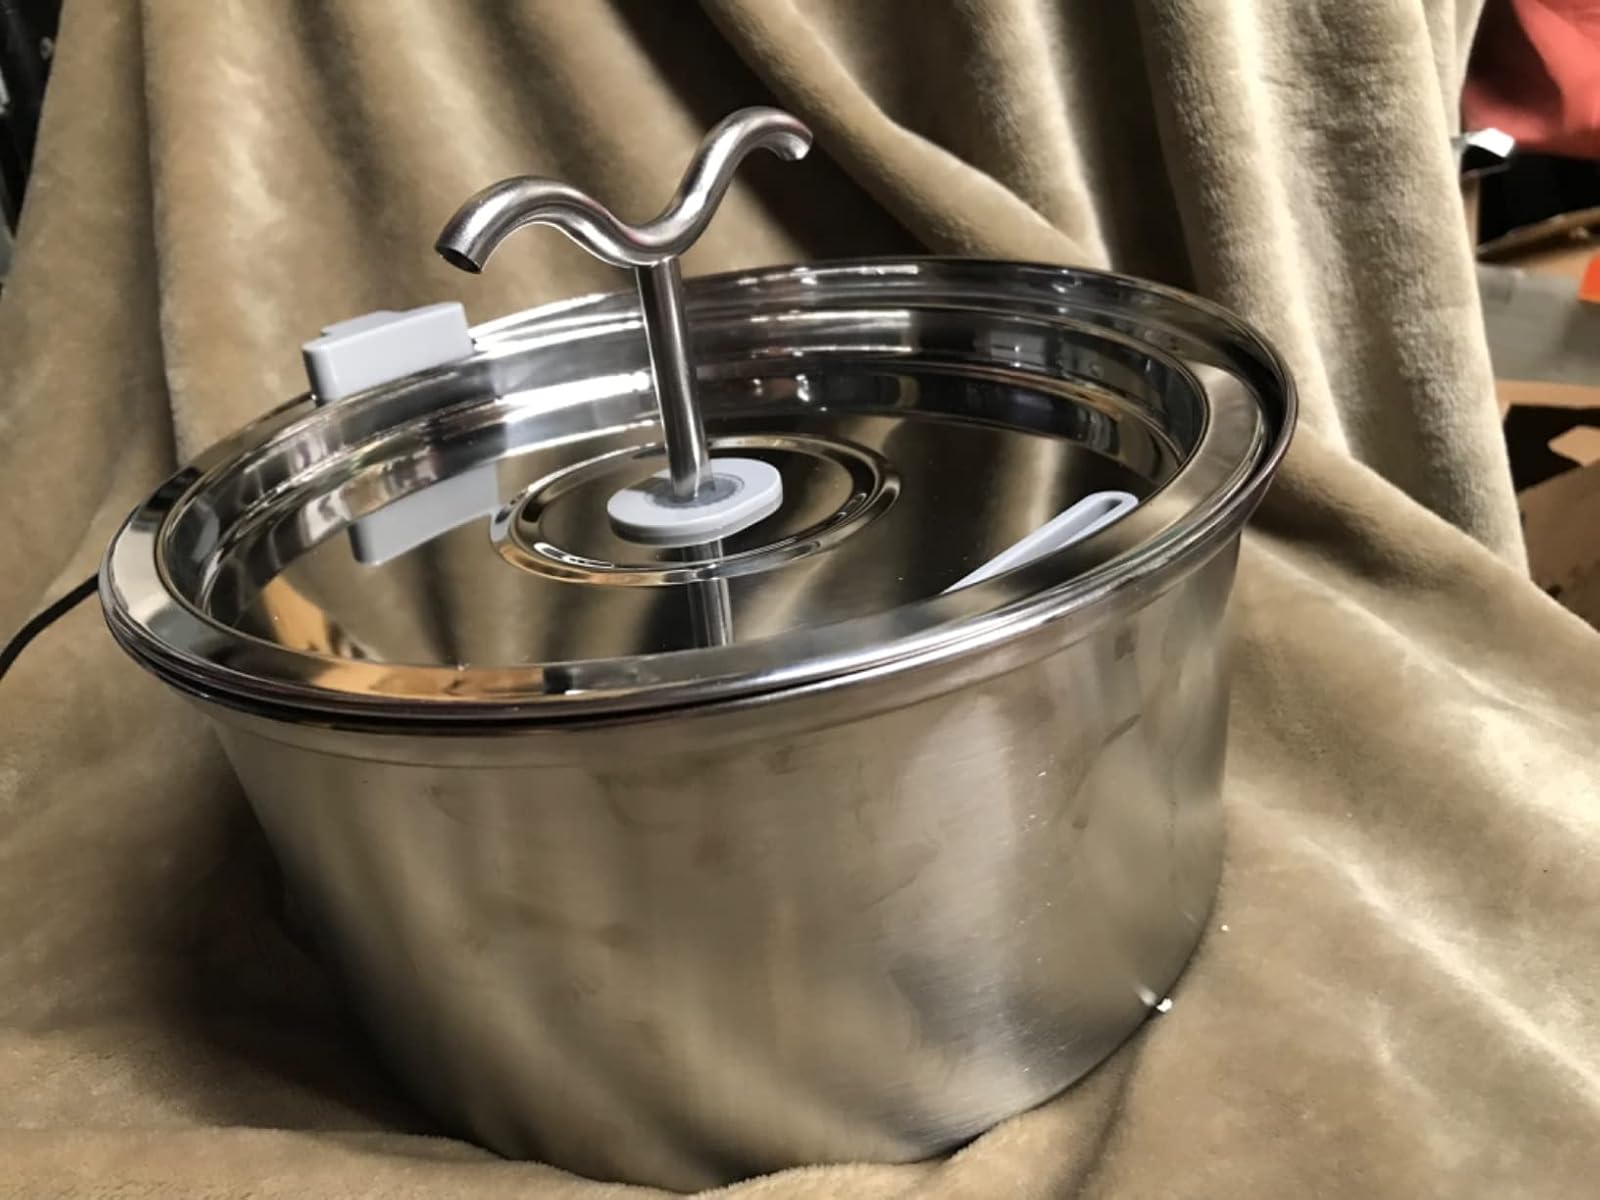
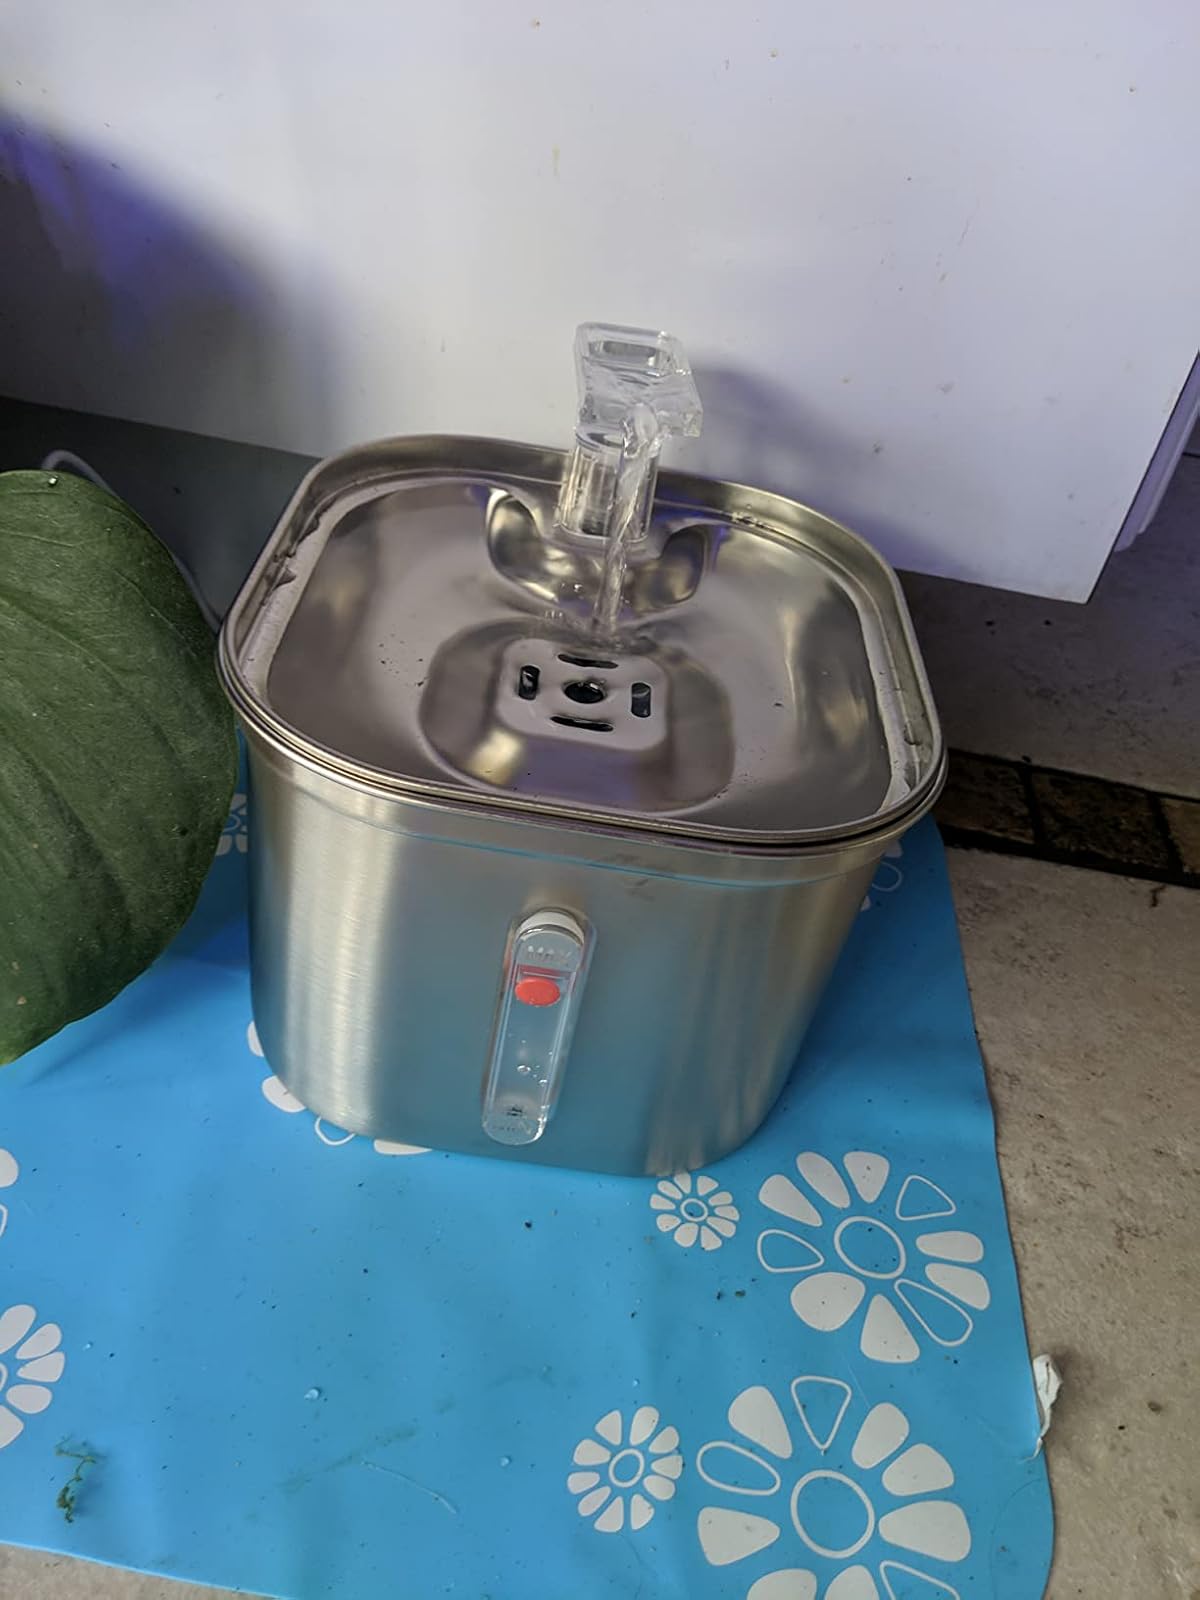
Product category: items_bowl
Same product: no